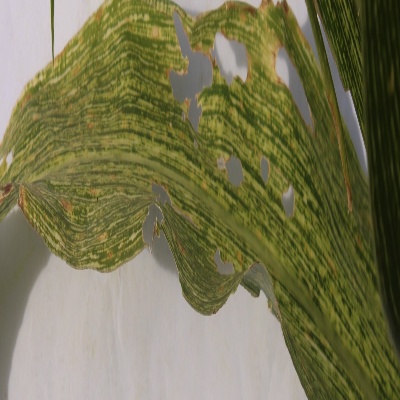
Crop: Maize
Condition: streak virus